Stefan de Vrij

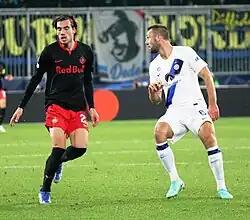
De Vrij (right) during Inter Milan's match against Red Bull Salzburg in November 2023

Following months of speculation, on 28 May 2018, De Vrij announced that he was going to join Inter Milan starting on 1 July. On 11 July, he was officially presented as an Inter player, signing a contract until June 2023. De Vrij received squad number 6, and made his competitive debut on 19 August in the opening championship week against Sassuolo.